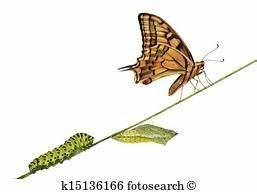
butterfly